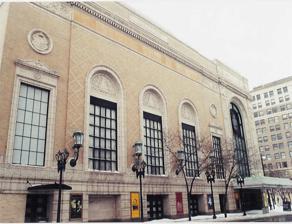
Building: Powell Hall
Country: United States of America
Year built: 1925
Concert hall, former theater and movie theater in St. Louis, Missouri Powell Hall St. Louis Theatre (1925-68) Powell Symphony Hall (1968-2001) Exterior of venue (c.1966) Address 718 N Grand Blvd St. Louis, MO 63103-1011 Location Grand Center Public transit MetroBus Owner St. Louis Symphony Type Concert hall Capacity 2,683 Construction Opened November 25, 1925 Renovated 1967-68 Closed 1966-68 Reopened January 24, 1968 Architect Rapp & Rapp Website Powell Hall U.S. Historic district Contributing property St. Louis Landmark Architectural style Late Gothic Revival, Gothic, Late Victorian Part of Midtown Historic District ( ID78003392 ) Added to NRHP July 7, 1978 Powell Hall (formerly known as the St. Louis Theater and Powell Symphony Hall ) is the home of the St. Louis Symphony . Erected in 1925 as the St. Louis Theatre, the theatre presented live vaudeville and motion pictures. The theatre was acquired by the St. Louis Symphony Society in 1966 and renamed Powell Symphony Hall after Walter S. Powell , a local St. Louis businessman, whose widow donated $1 million towards the purchase and use of this hall by the symphony. The hall seats 2,683. The building is a contributing property of the Midtown Historic District on the National Register of Historic Places . Powell Hall is part of the Grand Center Arts District, St. Louis History The building was originally called The St. Louis Theater. It was built in 1925 with 4,100 seats, designed by the Chicago architectural firm of Rapp & Rapp . The theater spent the first 40 years of its existence as a stage for live vaudeville performances as well as motion pictures . The last movie shown in the old theater was The Sound of Music in 1966. At that time, the building was acquired by the Symphony Society for $500,000, through a gift from Oscar Johnson Jr.. After spending an additional $2 million to update and renovate the theater, the hall re-opened in January 1968 as the new home of the St. Louis Symphony Orchestra. Carl Stalling , famous for providing the music to Warner Bros.' Looney Tunes animated series, began his musical career as an organist at the St Louis Theater. St. Louis Speakers Series Powell Hall interior in 2019 Since 1998, Powell Hall has been home to the St. Louis Speakers Series. Currently presented by Maryville University , the St. Louis Speakers Series presents seven events each season, and is available only by full-season subscription. 2023 renovations and expansions The St. Louis Symphony announced in January 2023 that Powell Hall will see the start of a major revitalization project in spring 2023, the first since 1968. “We will preserve the history of Powell Hall while creating a state-of-the-art center for community, innovation, and powerful music experiences," SLSO President and CEO Marie-Hélène Bernard said in a statement. The expansion will include: a 3,660-square-foot Education and Learning Center with rehearsal space and a venue for educational programs, receptions, and community gatherings. A three-story lobby with overlooking terraces and enhanced amenities. Significantly more backstage space for artists, with amenities like dressing rooms, a musician lounge, music library, practice spaces, recording studios, and more. New passenger drop-off locations with more accessible entryways. Outdoor green spaces with areas for audiences to gather. While the venue undergoes construction, the SLSO said it will embrace the opportunity to engage new audiences with musical experiences throughout the community. The majority of performances will be at Stifel Theatre , Lindenwood University 's J. Scheidegger Center for the Arts, and UMSL 's Touhill Performing Arts Center. The revitalized Powell Hall is scheduled to open in 2025 to coincide with the building's 100th anniversary, according to SLSO. Jack C. Taylor Music Center SLSO leaders announced on September 18, 2024 that the St. Louis Symphony Orchestra’s expansion wing will be named the Jack C. Taylor Music Center. Jack C. Taylor , the late founder of Enterprise Rent-A-Car and a prolific donor to St. Louis arts organizations, made a $40 million contribution to help establish the orchestra's endowment trust in 2000, a donation noted at the time as the largest ever given to an American orchestra. The gift saved the institution "from the brink of bankruptcy,” according to an SLSO statement. Taylor also founded the Crawford Taylor Foundation, which made a $30 million gift to support the Powell Hall renovation and expansion said Marie-Hélène Bernard, the Symphony’s president and CEO. The Jack C. Taylor Music Center will encompass Powell Hall, plus the 64,000-square-foot expansion including an entrance lobby, education center and backstage wing for performers. The renovation and expansion includes new seats for the concert hall, which will see a reduction in capacity by about 500, though the new capacity of 2,150 will keep the venue in line with those of similarly sized orchestras in the U.S. A 3,400-square-foot extension on space previously occupied by a parking lot will include room for education programs and lectures, rehearsal space for the St. Louis Symphony Chorus and the St. Louis Symphony IN UNISON Chorus. See also Saint Louis Symphony Orchestra Fox Theatre (St. Louis) List of concert halls References